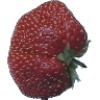
Label: strawberry_wedge